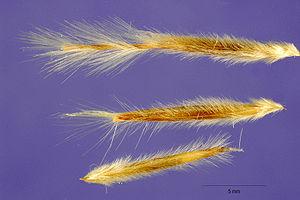
Stipa tenacissima, l'alfa, est une espèce de plantes monocotylédones de la famille des Poaceae, originaire de l'ouest du bassin méditerranéen.